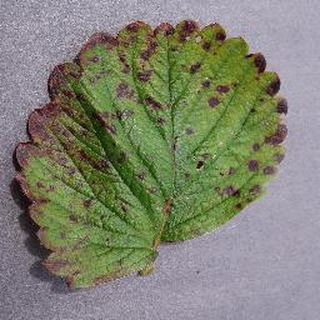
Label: strawberry_leaf_scorch